Todd Rokita

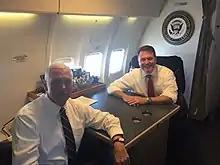
Congressman Rokita sits with Vice President Mike Pence on Air Force Two.

Rokita was a member of the U.S. House of Representatives from 2011 to 2019, where he served as vice-chair of the Budget Committee. Rokita vacated his House seat to run for the Indiana U.S. Senate seat held by Democrat Joe Donnelly, losing the Republican nomination to eventual senator Mike Braun.